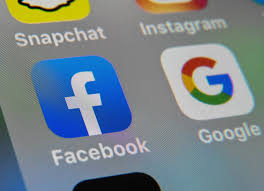
Nataal bii, nataal la boo xam....